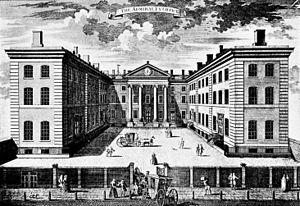
Domenico Cunego, né à Vérone vers 1724-1725 et mort à Rome en 8 janvier 1803 est un graveur italien.